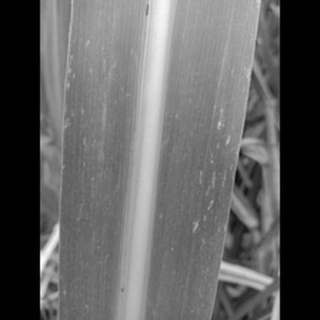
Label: sugarcane_mosaic